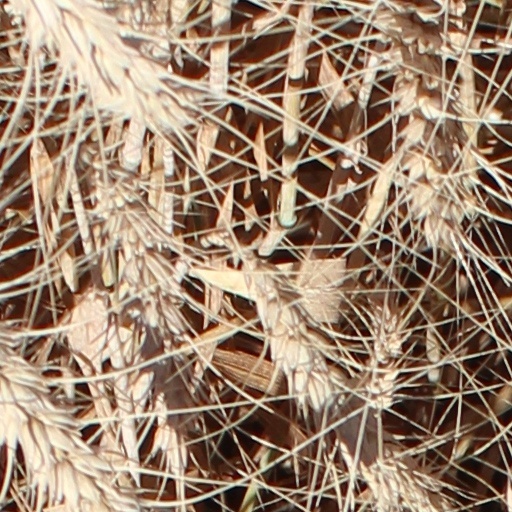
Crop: wheat